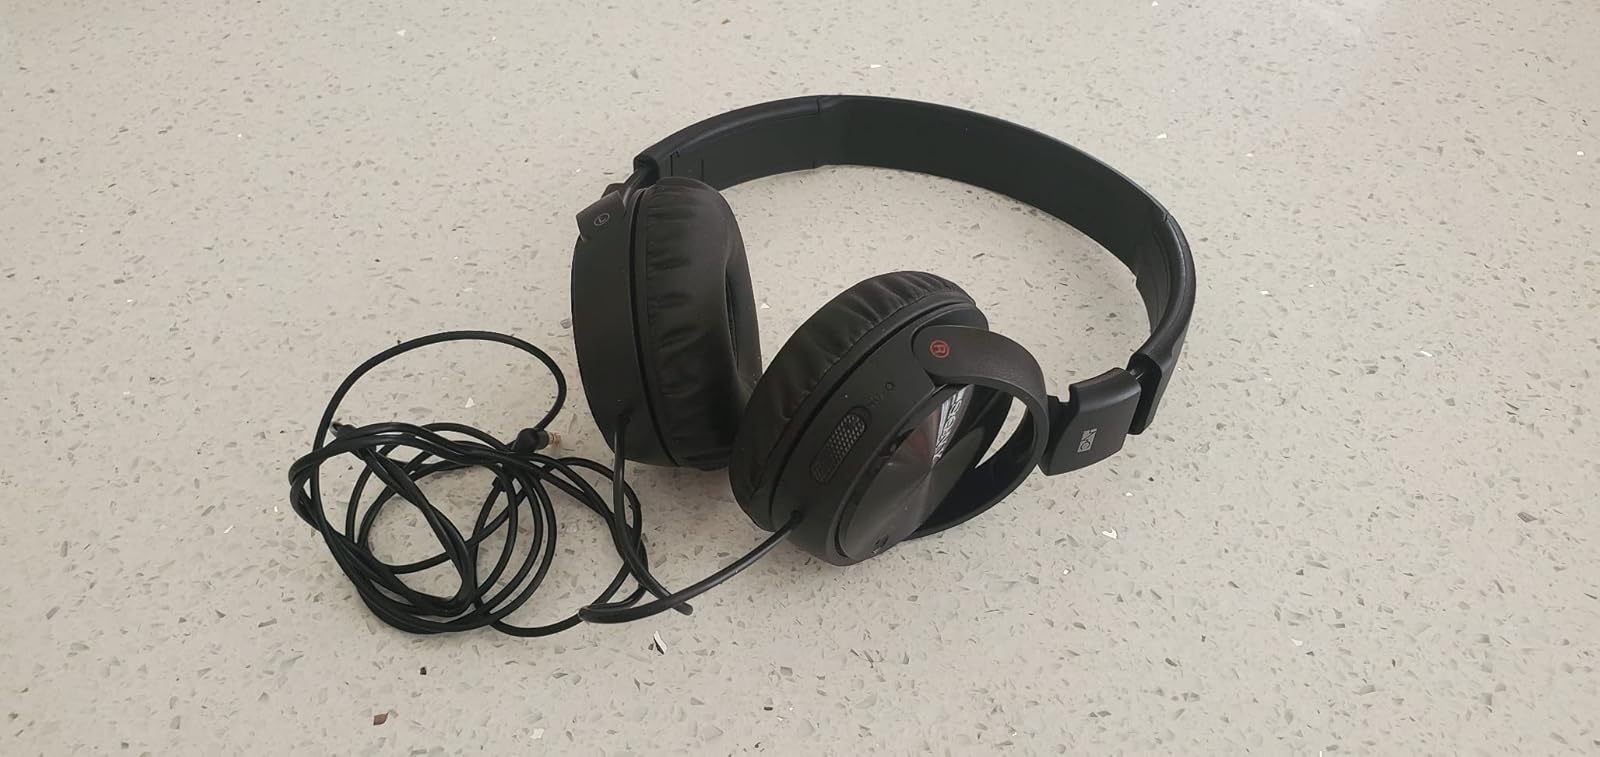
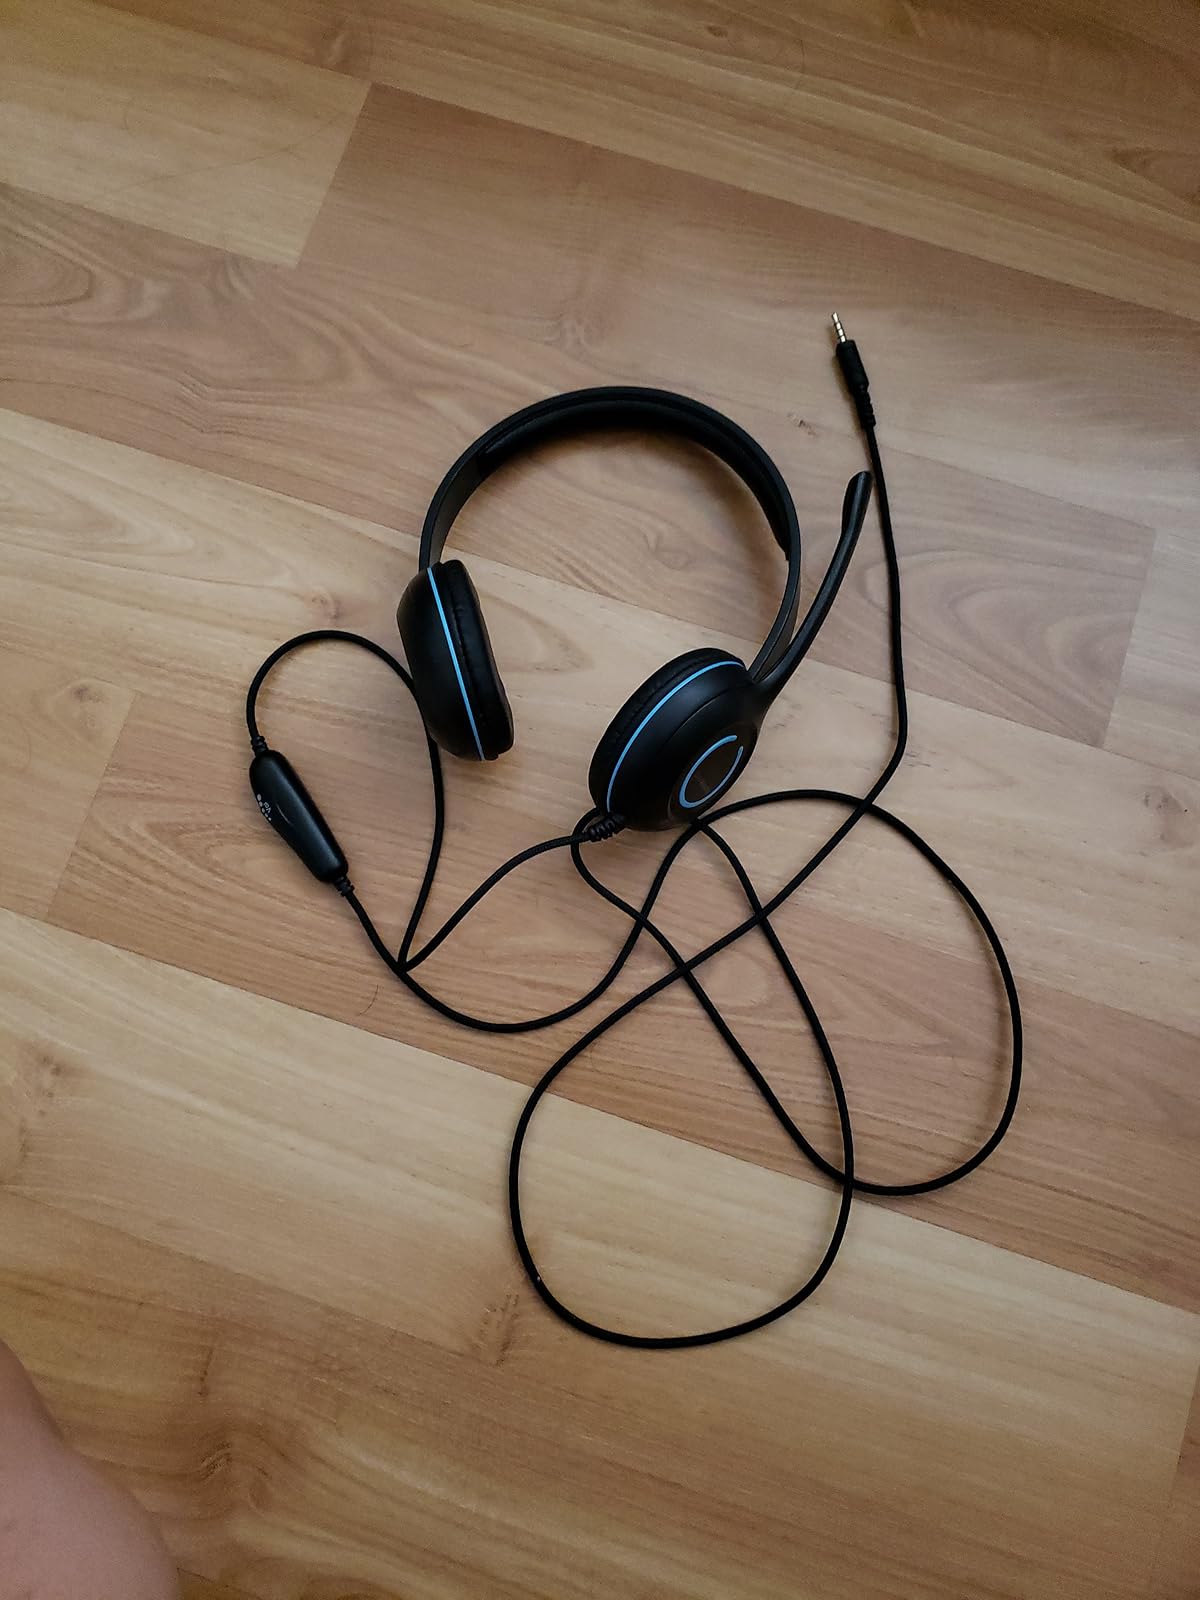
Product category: headphones
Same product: no